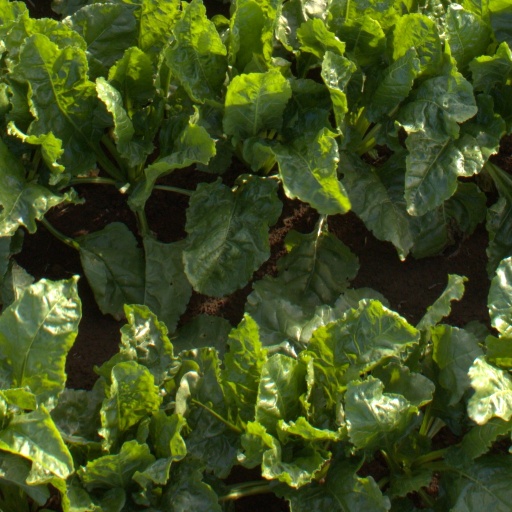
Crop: sugar beet